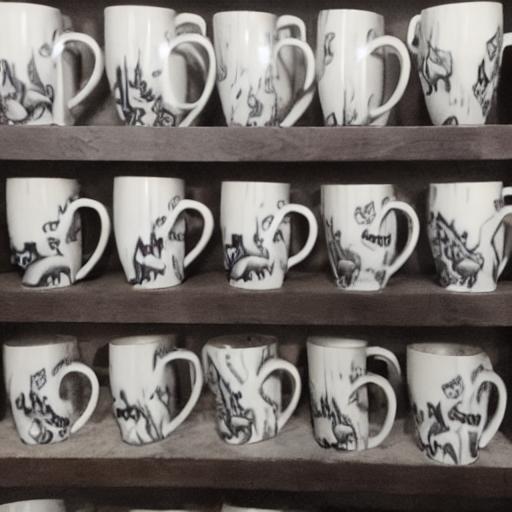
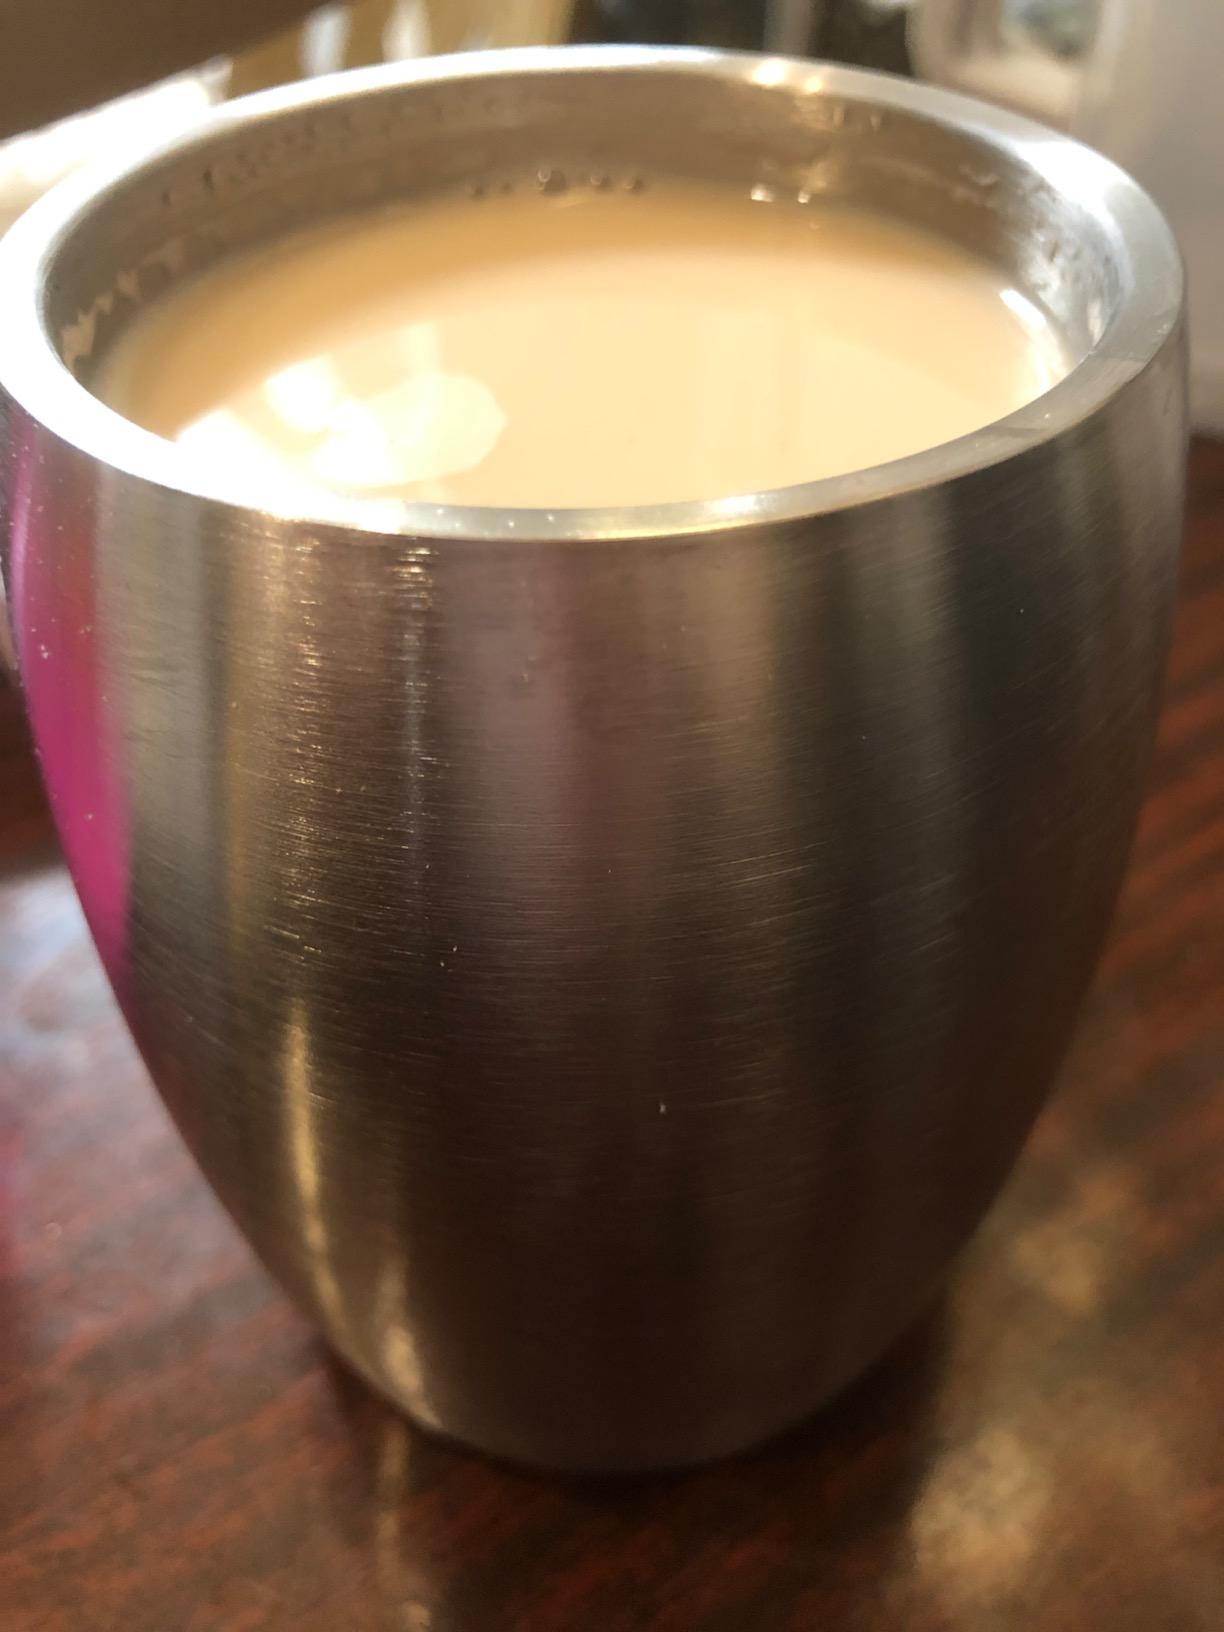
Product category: items_mug
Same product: no